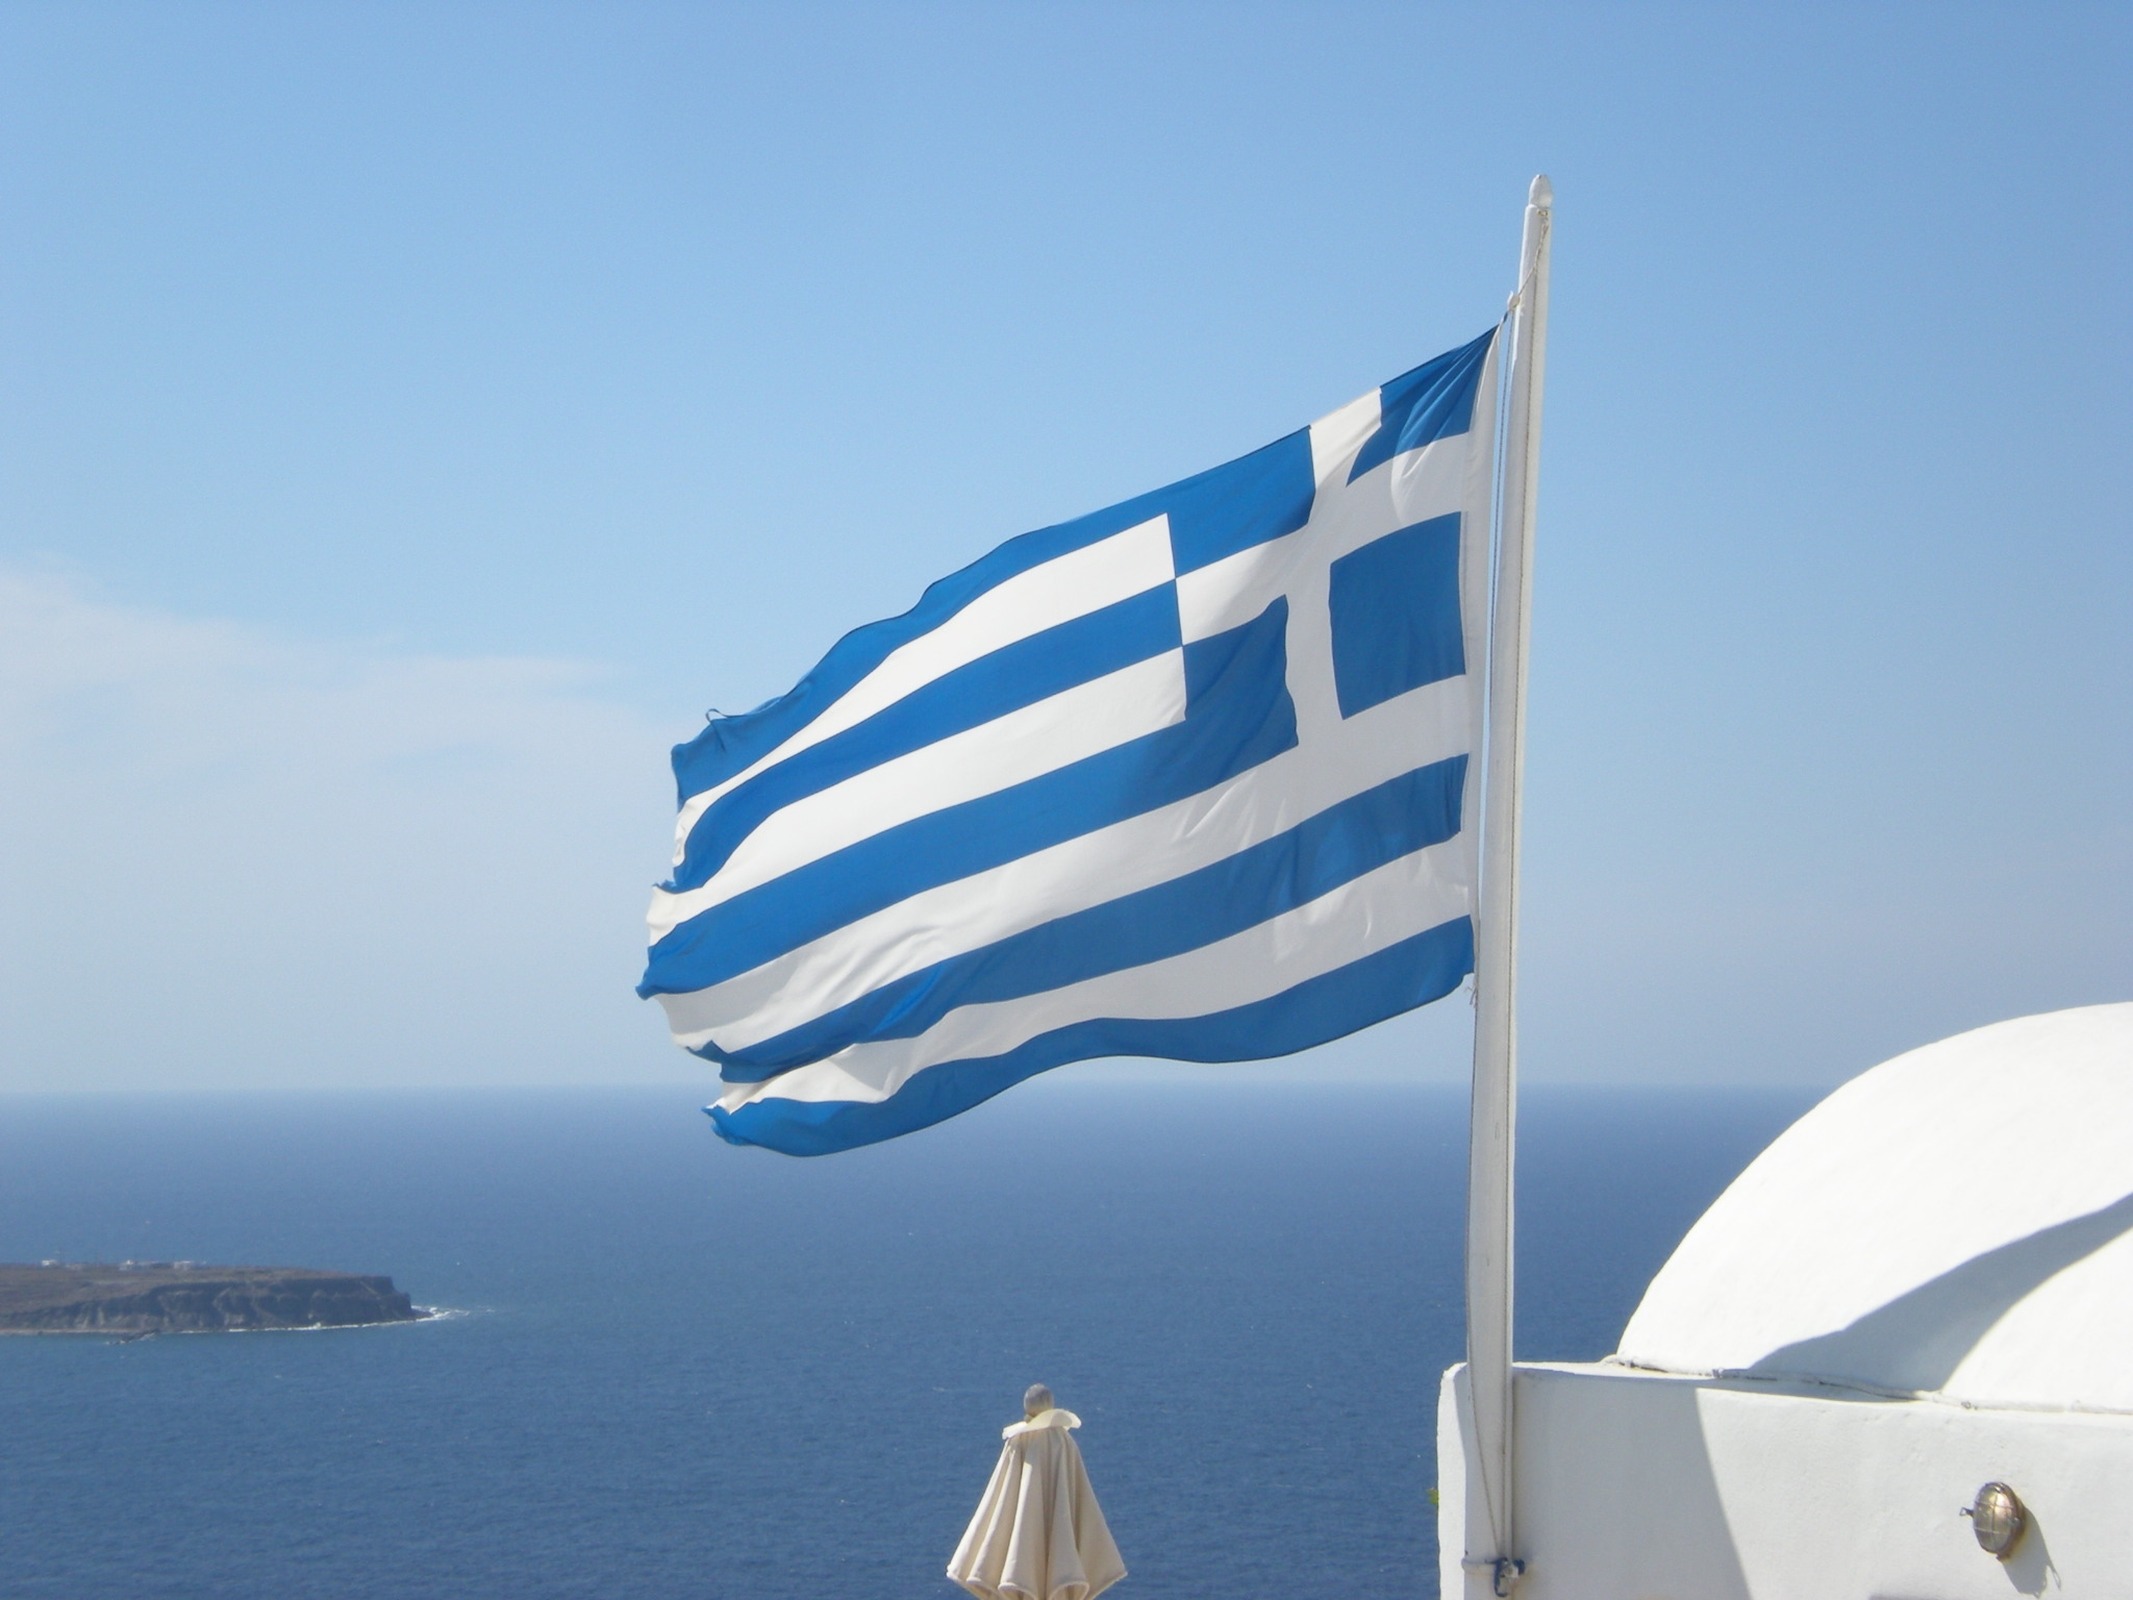
sea, wind, ship, vehicle, mast, flag, blue, santorini, sail, marine, greece, watercraft, cruise ship, passenger ship, oia, greek island